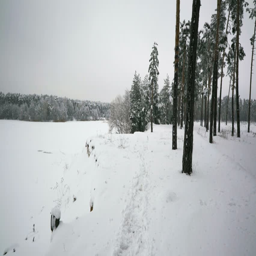
camera moves to the steadicam along the steep shore of a frozen , snow covered lake